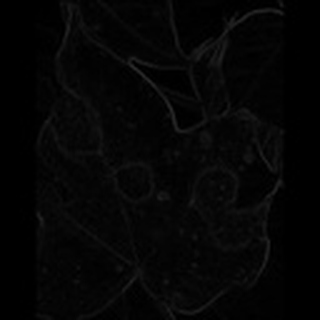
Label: cotton_target_spot